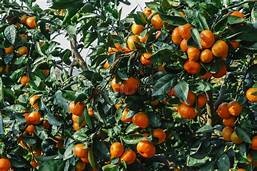
Label: mandarine